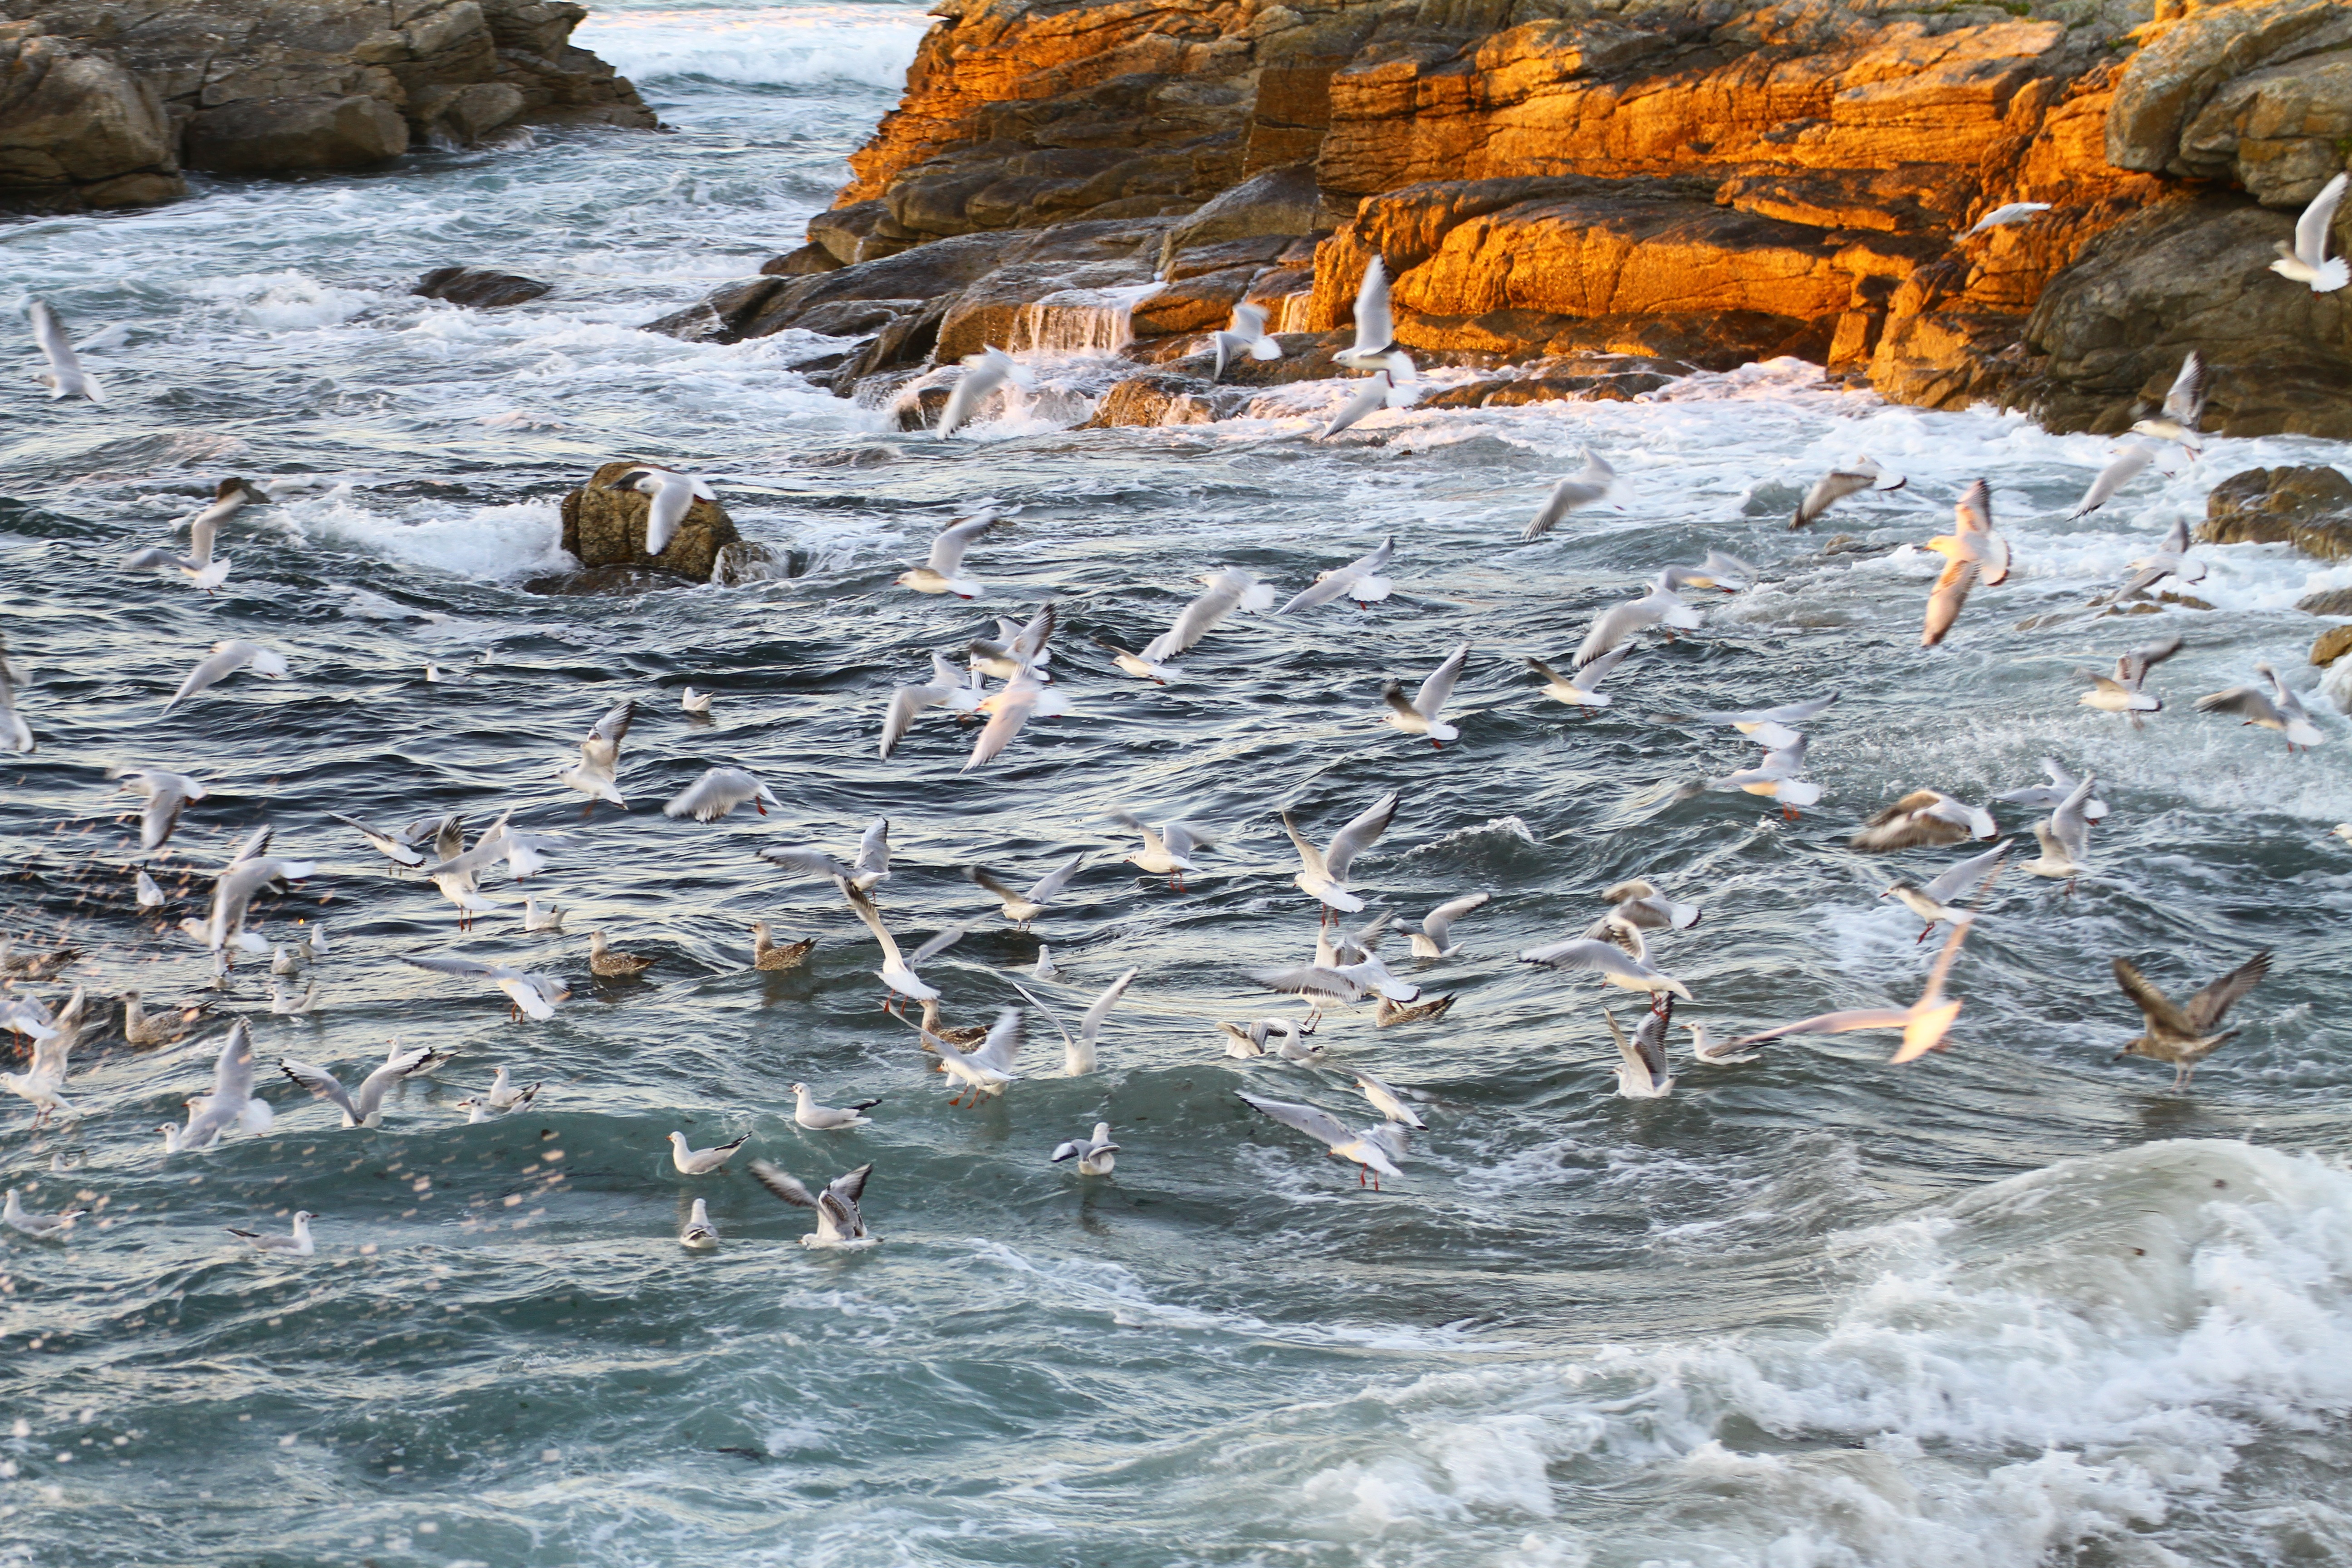
sea, coast, water, rock, ocean, shore, wave, river, cliff, stream, ice, surf, spray, rapid, terrain, gulls, geology, flock of birds, wind wave